Celestial Empire

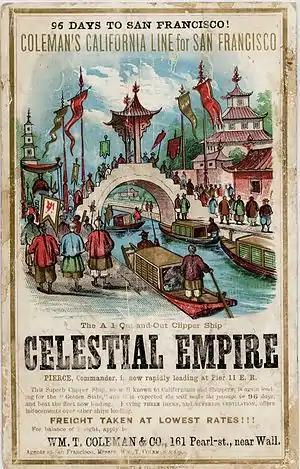
Advertisement for the American clipper ship "Celestial Empire"

The duration of the reign of the Qing dynasty saw the production of a multitude of different creative mediums and art forms under the concept of Celestial Empire. This concept saw the creative advancement of poetry and literature, calligraphy, paintings, as well as other cultural relics which assisted Chinese citizens living under the Qing dynasty to engage with their countries history and culture. The production of these different creative mediums offered those who travelled around the empire, an opportunity to appreciate Chinese sites of historical significance celebrated in literature produced through the Celestial empire.